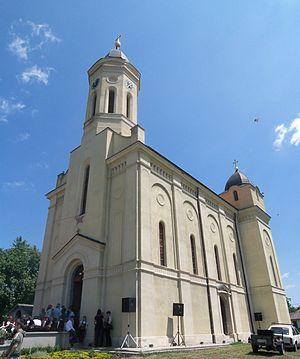
L'église Saint-Côme-et-Saint-Damien d'Azanja est une église orthodoxe serbe située à Azanja, dans le district de Podunavlje et dans la municipalité de Smederevska Palanka en Serbie. Elle est inscrite sur la liste des monuments culturels protégés de la République de Serbie.
Azanja est une localité de Serbie située dans la municipalité de Smederevska Palanka, district de Podunavlje. Au recensement de 2011, elle comptait 3 946 habitants.
Cet article recense les monuments culturels du district de Podunavlje en Serbie.